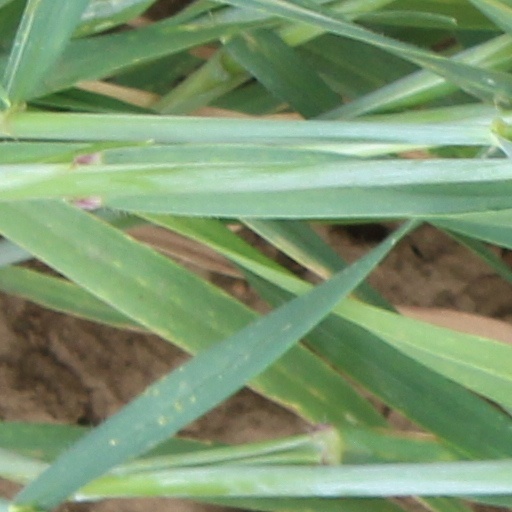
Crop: wheat